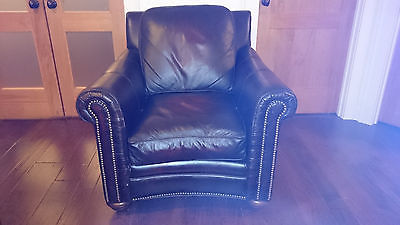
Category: chair